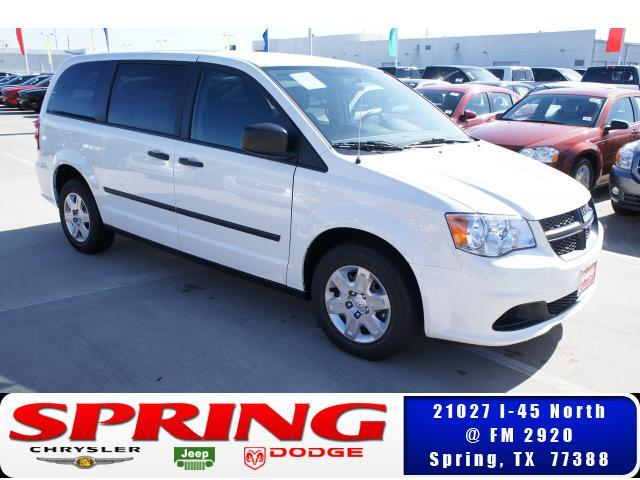
Car model: 2012 Ram C/V Cargo Van Minivan